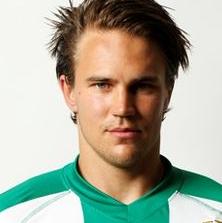
Age: 24